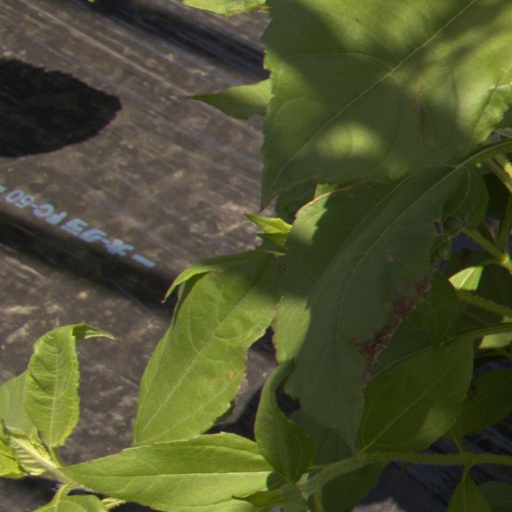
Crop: Jerusalem artichoke